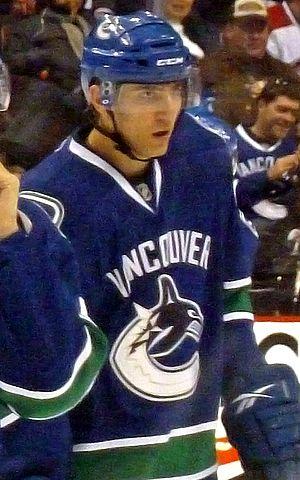
Christopher Tanev, dit Chris Tanev, est un joueur professionnel canadien de hockey sur glace. Il évolue au poste de défenseur. Son frère Brandon est également joueur professionnel.